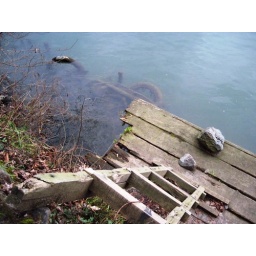
An abandoned motorcycle in the Katsura river